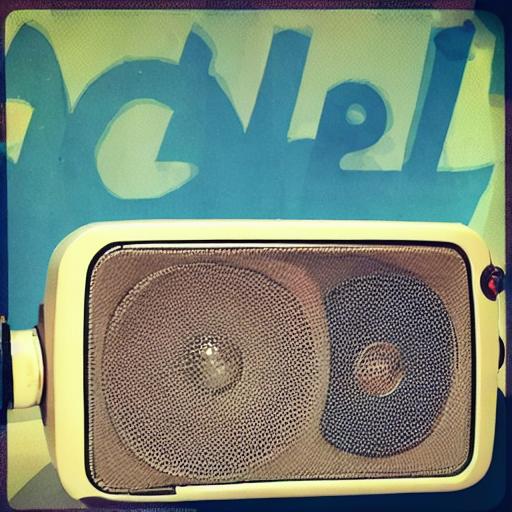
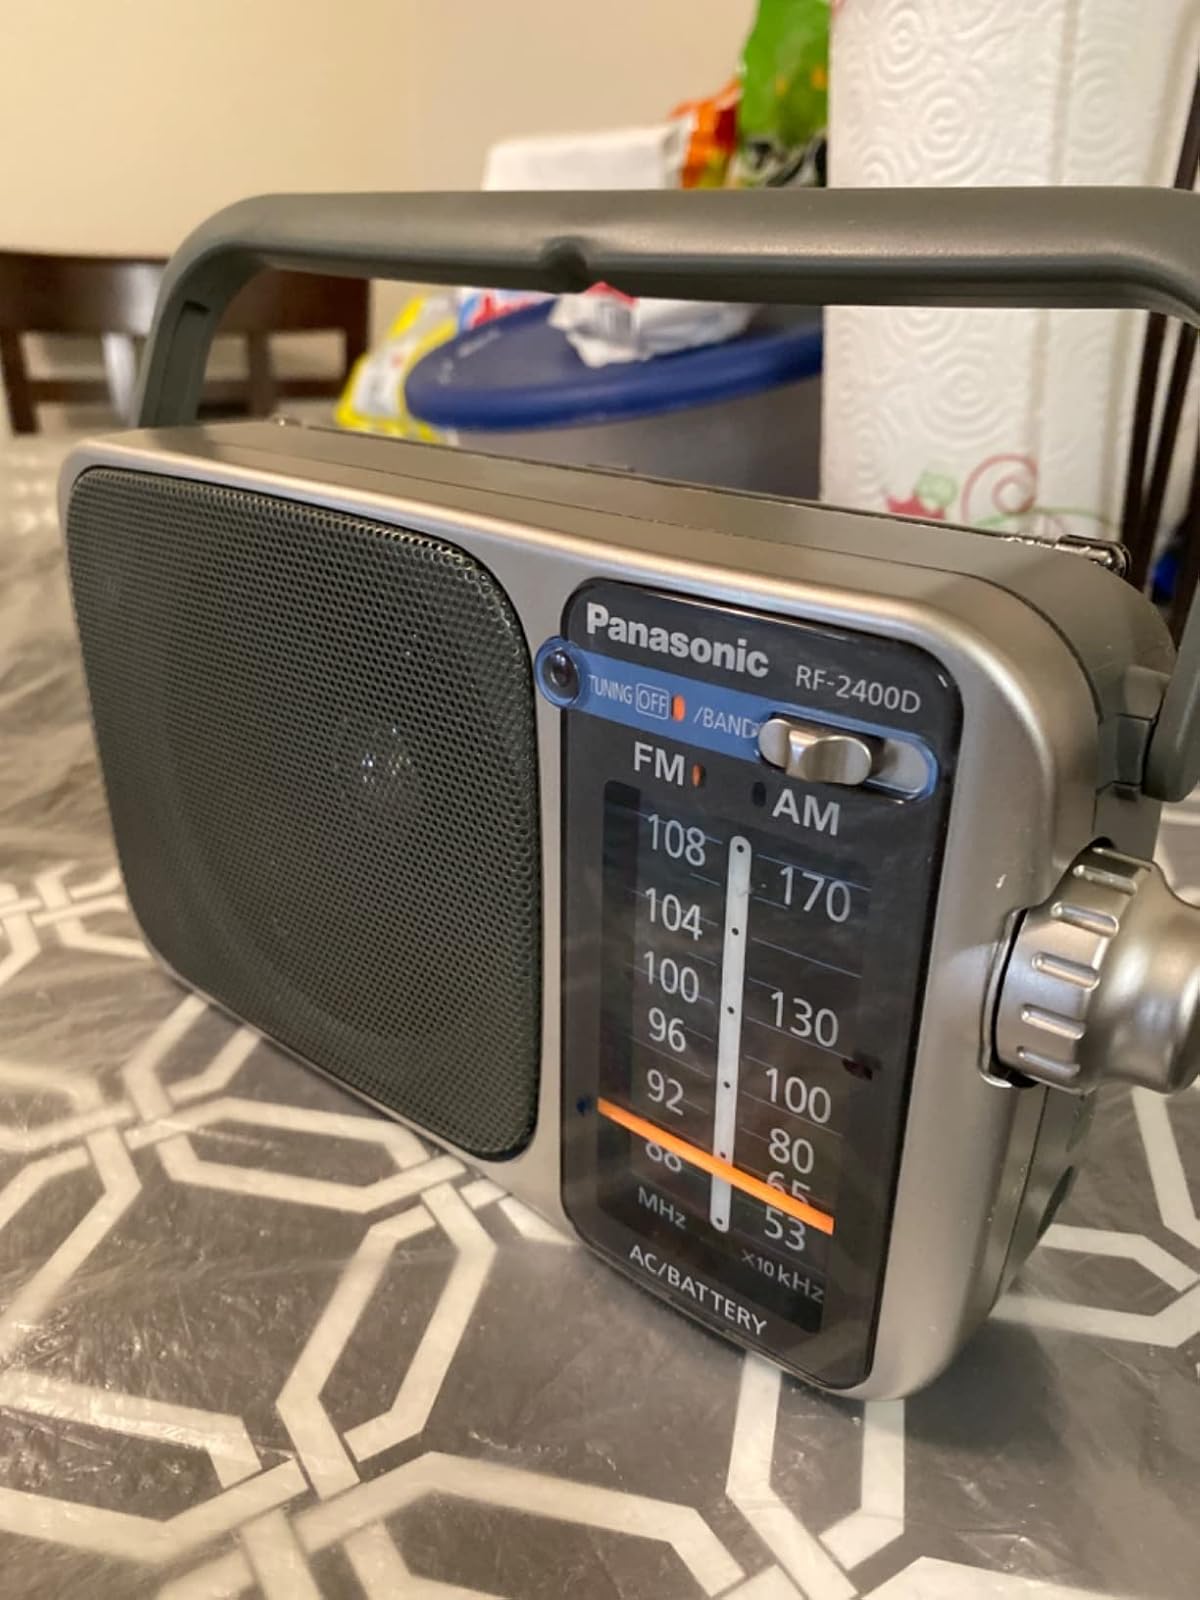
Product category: radio
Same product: no